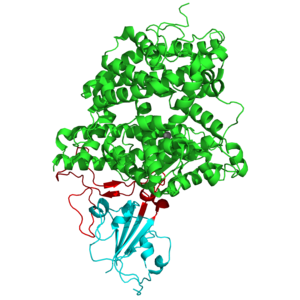
L'enzyme de conversion de l'angiotensine 2, ou ACE2, est une enzyme liée à la face externe des membranes plasmiques de cellules du poumon, des artères, du cœur, du rein et de l'appareil digestif. Elle joue un rôle important dans le système rénine-angiotensine-aldostérone, qui joue un rôle physiologique majeur pour la régulation du coeur, du rein et de la pression sanguine, qui régule l'homéostasie hydrosodée et la pression artérielle.